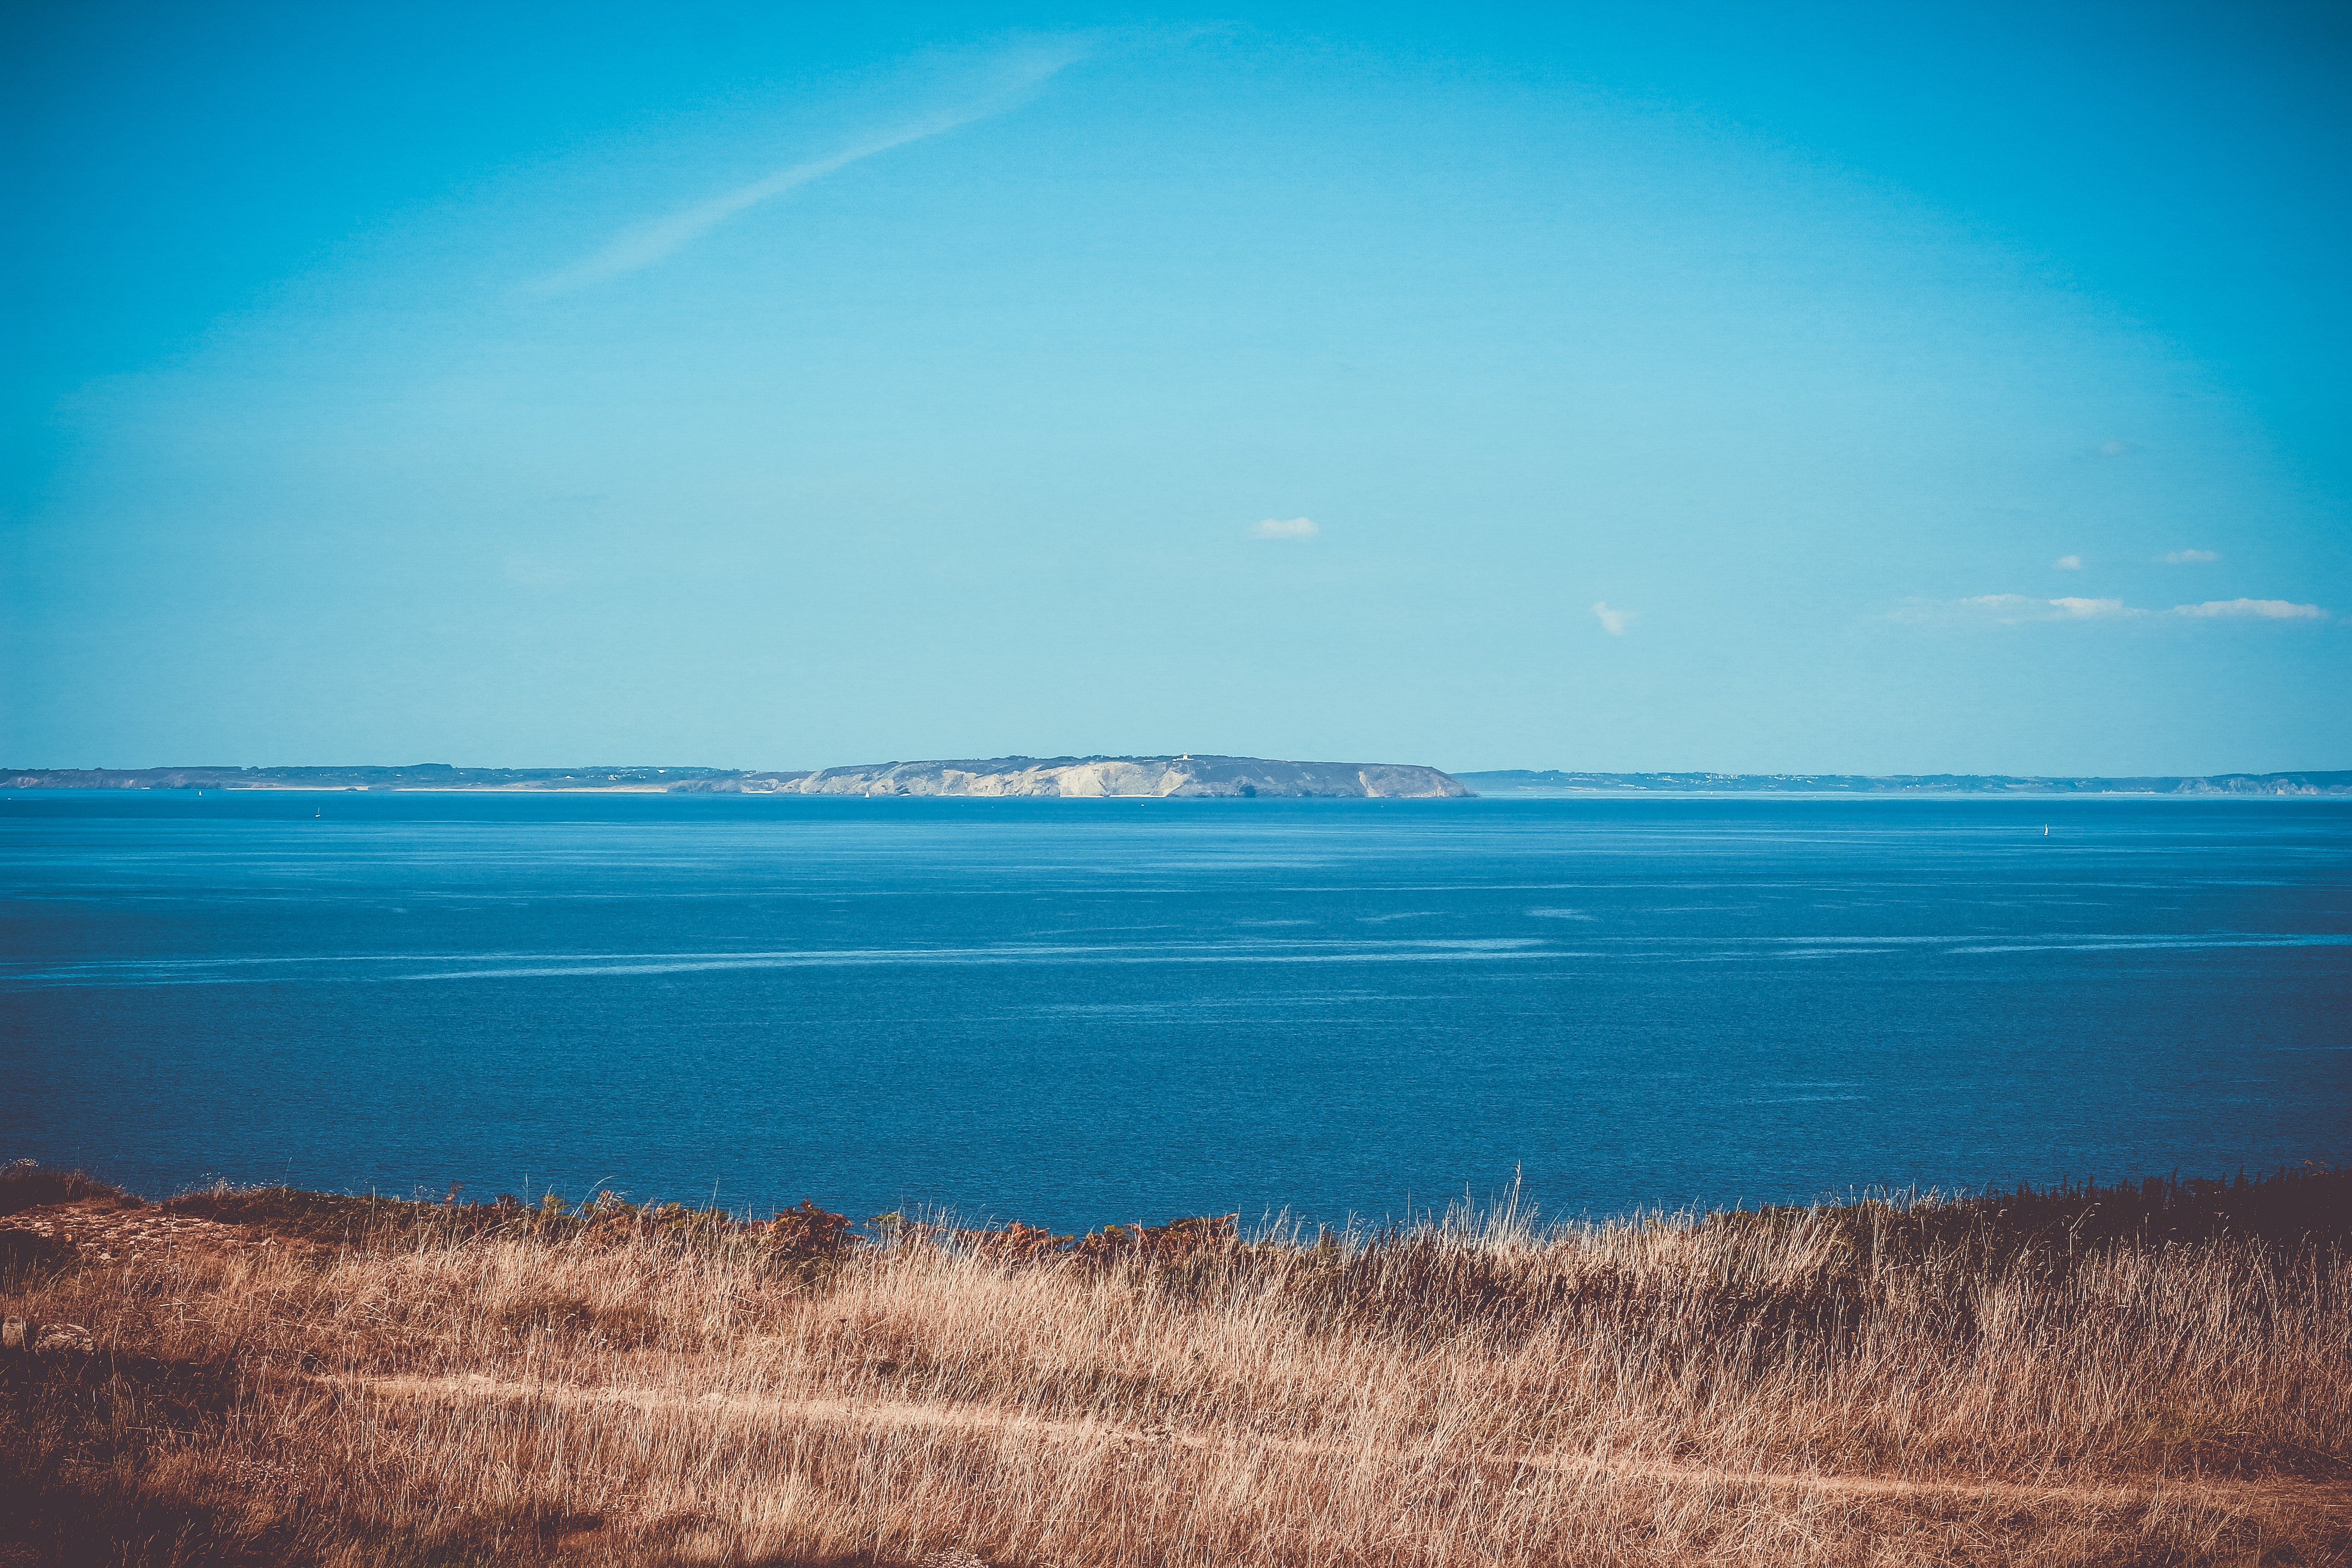
beach, sea, coast, ocean, horizon, cloud, sky, sun, sunrise, sunset, sunlight, morning, shore, wave, dawn, atmosphere, dusk, evening, reflection, bay, body of water, meteorological phenomenon, atmosphere of earth, wind wave